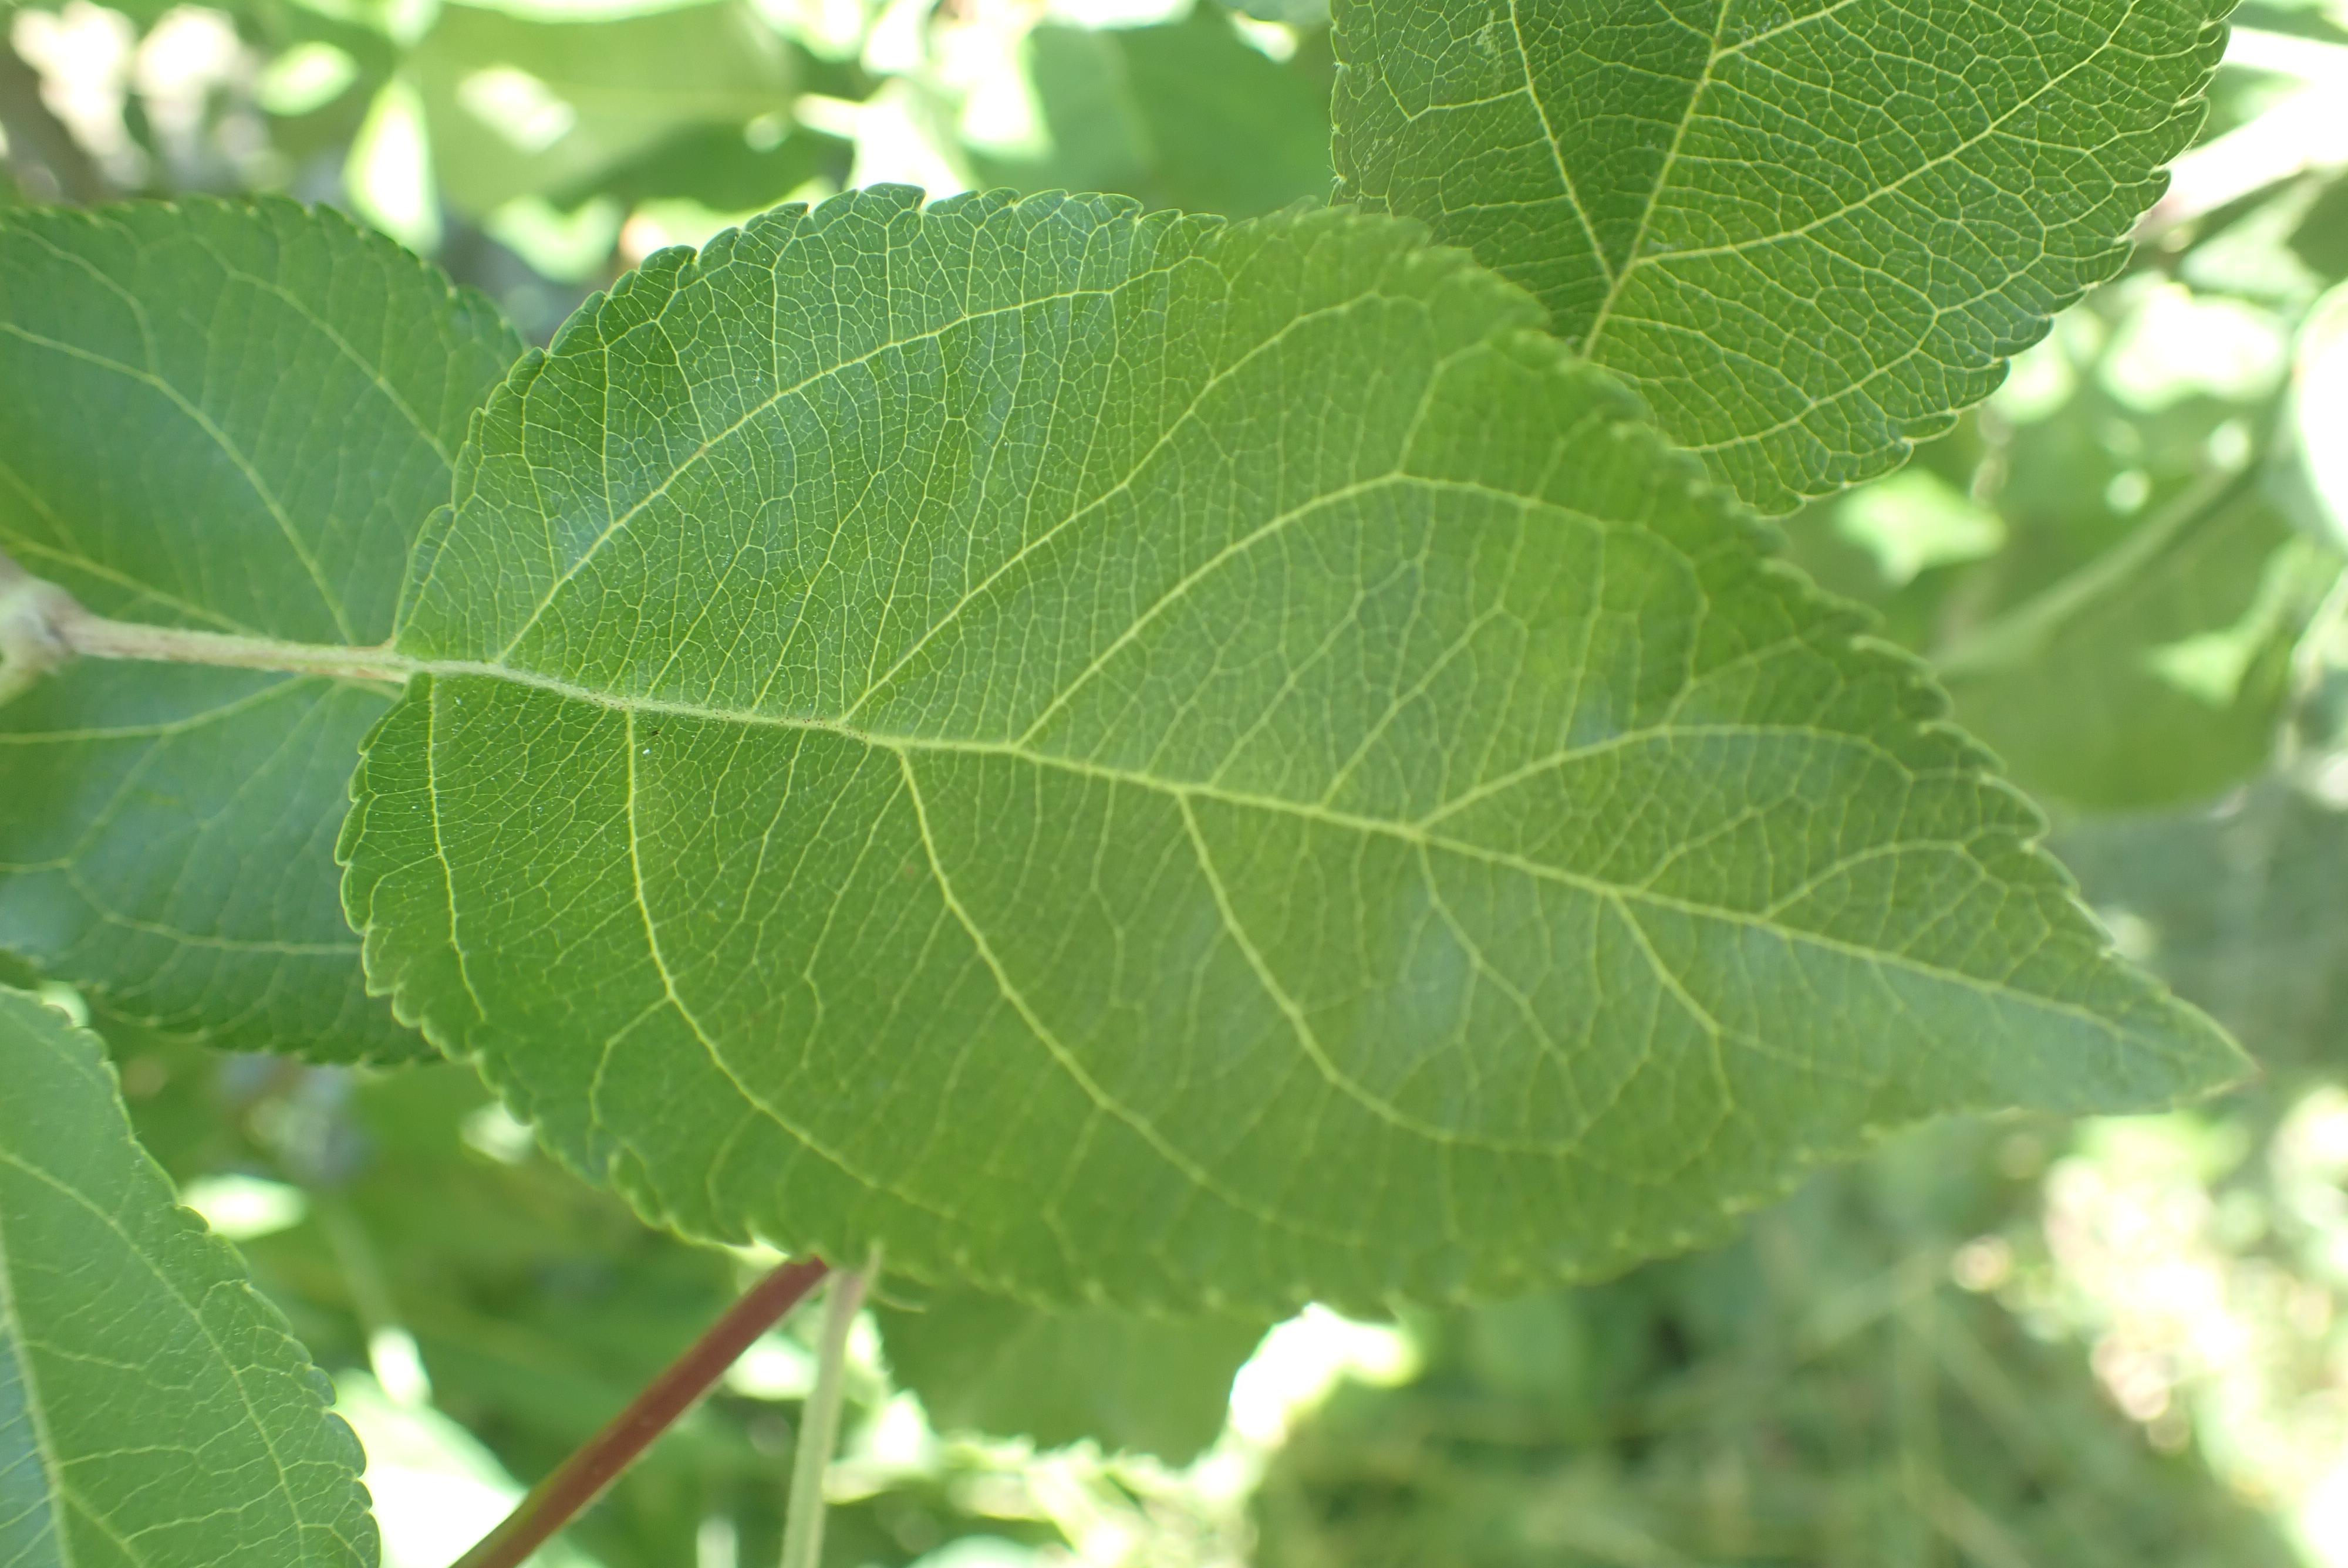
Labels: healthy